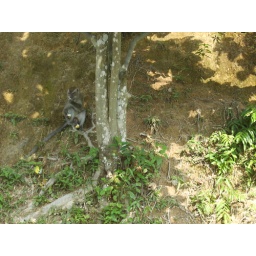
the monkey under the tree